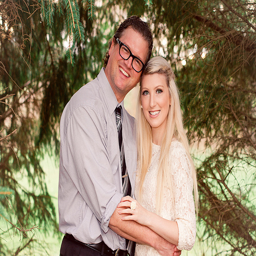
A couple poses for a photo besides a tree.
This is a portrait of a clean-cut couple outdoors.
A man and a woman embrace in front of a group of trees.
A man and women embracing each other in front of trees.
A couple poses for a picture under the tree.